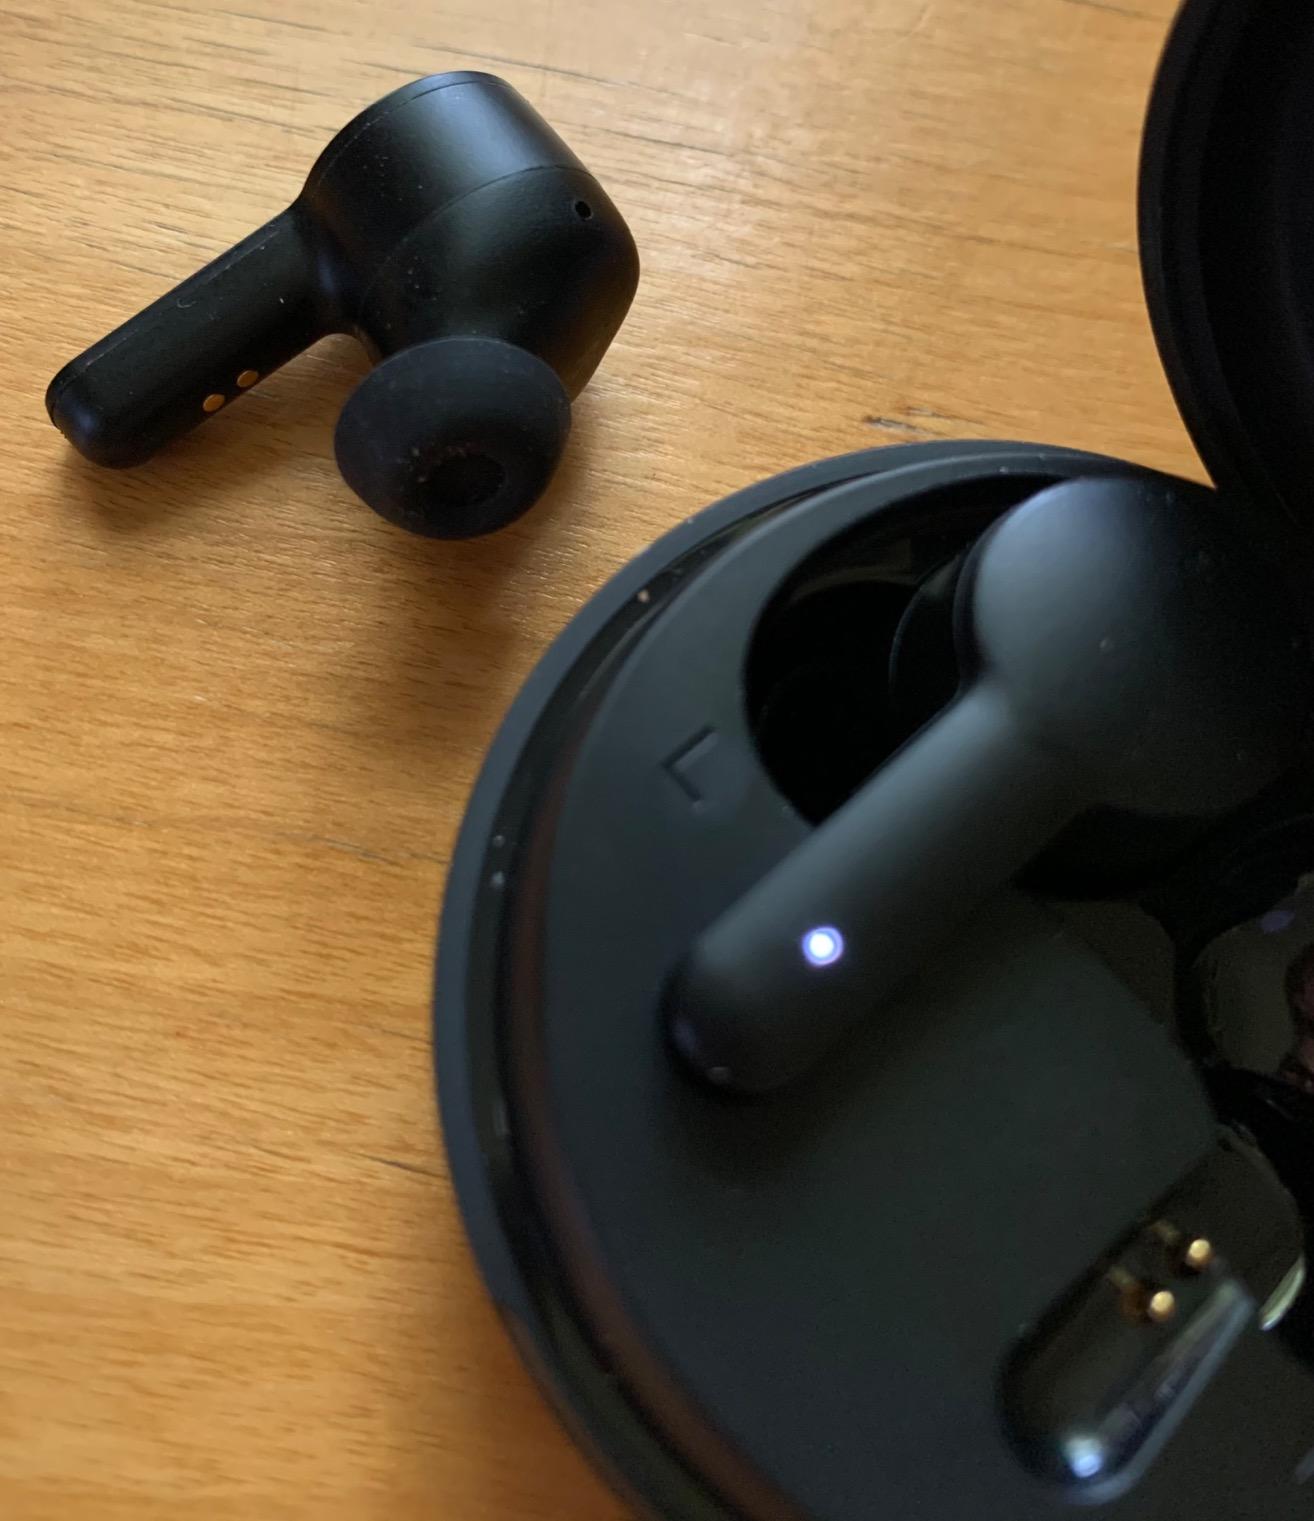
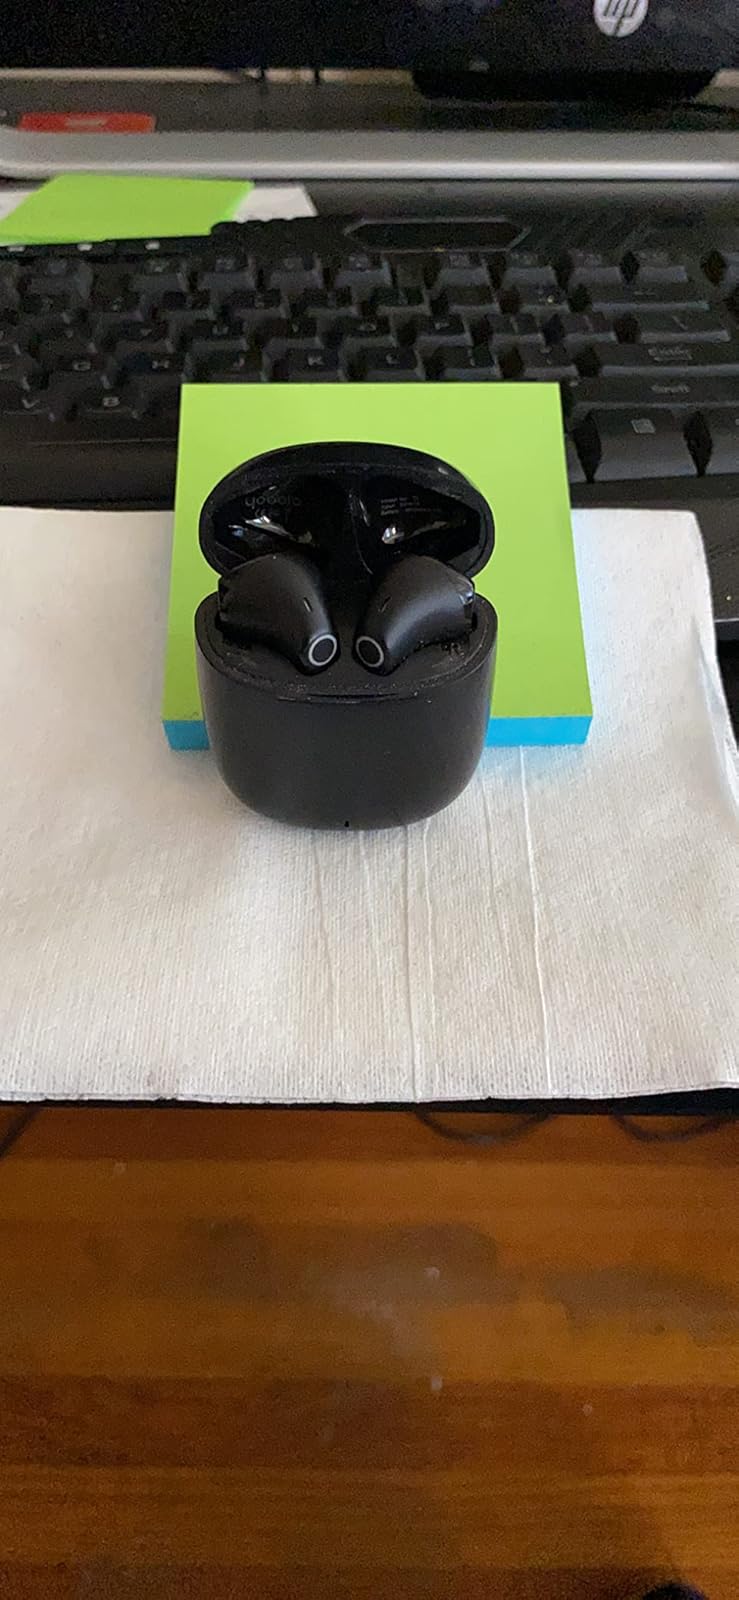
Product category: earbuds
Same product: no